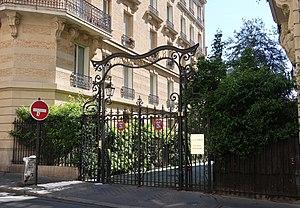
Villa Guibert (Paris, 16e).
La villa Guibert est une voie du 16ᵉ arrondissement de Paris, en France.
La rue de la Tour est une voie du 16ᵉ arrondissement de Paris, en France.